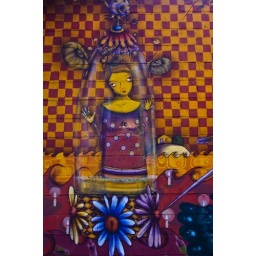
girl in glass